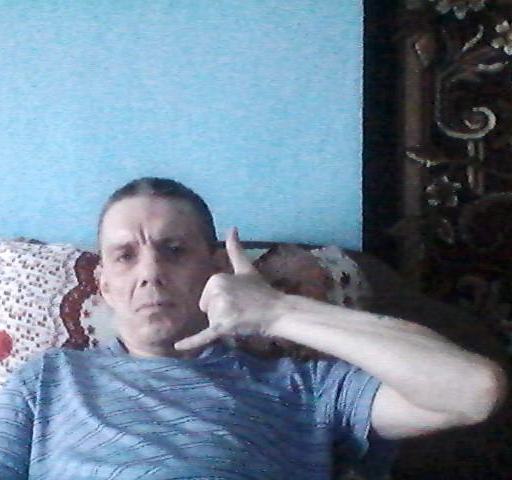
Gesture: call